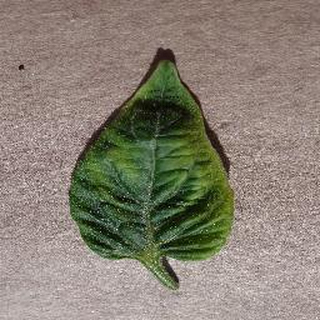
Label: tomato_yellow_leaf_curl_virus